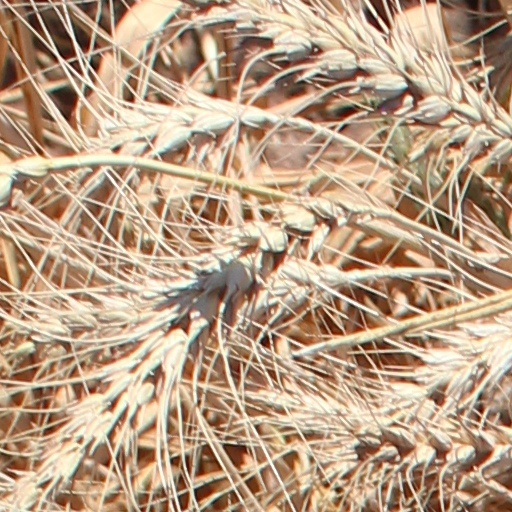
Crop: wheat